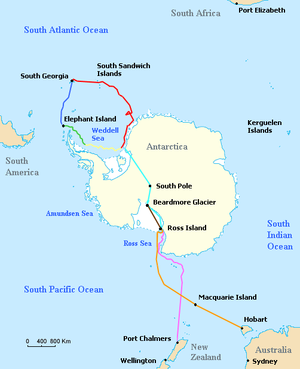
Endurance-ekspeditionen / Forberedelse
1914–1917: kort, der viser ruterne for skibene Endurance, Aurora og James Caird, den planlagte rute over land og forsyningsruten for Ross Sea gruppen:     Endurances rute     Endurances drift i pakisen     Isens drift efter Endurance sank     James Cairds rute     Planlagt rute over kontinentet      Auroras rute til Antarktis     Drift og tilbagevenden af Aurora     Ruten for forsyningsdepoter
Outline of Antarctica coast, with different lines indicating the various journeys made by ships and land parties during the Imperial Trans-Antarctic Expedition
Endurance-ekspeditionen 1914–17 var en ekspedition, som blev planlagt og ledet af Ernest Shackleton med det formål at krydse det antarktiske kontinent. Efter Roald Amundsens erobring af Sydpolen i 1911 anså Shackleton krydsningen af kontinentet som den sidste store udfordring i Antarktis. Ekspeditionen mislykkedes i at nå sit mål, men regnes alligevel som en af de største begivenheder i den heroiske tidsalder for antarktisudforskning.